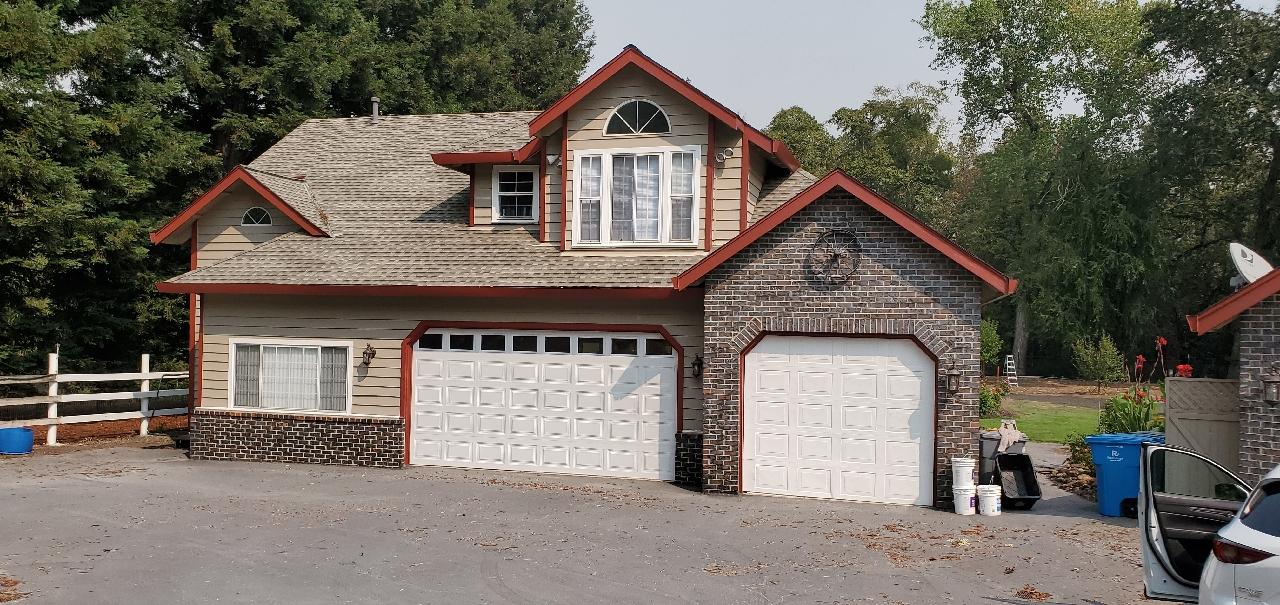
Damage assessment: no_damage